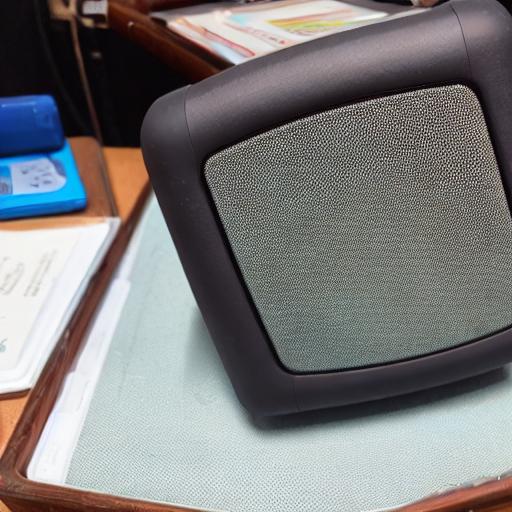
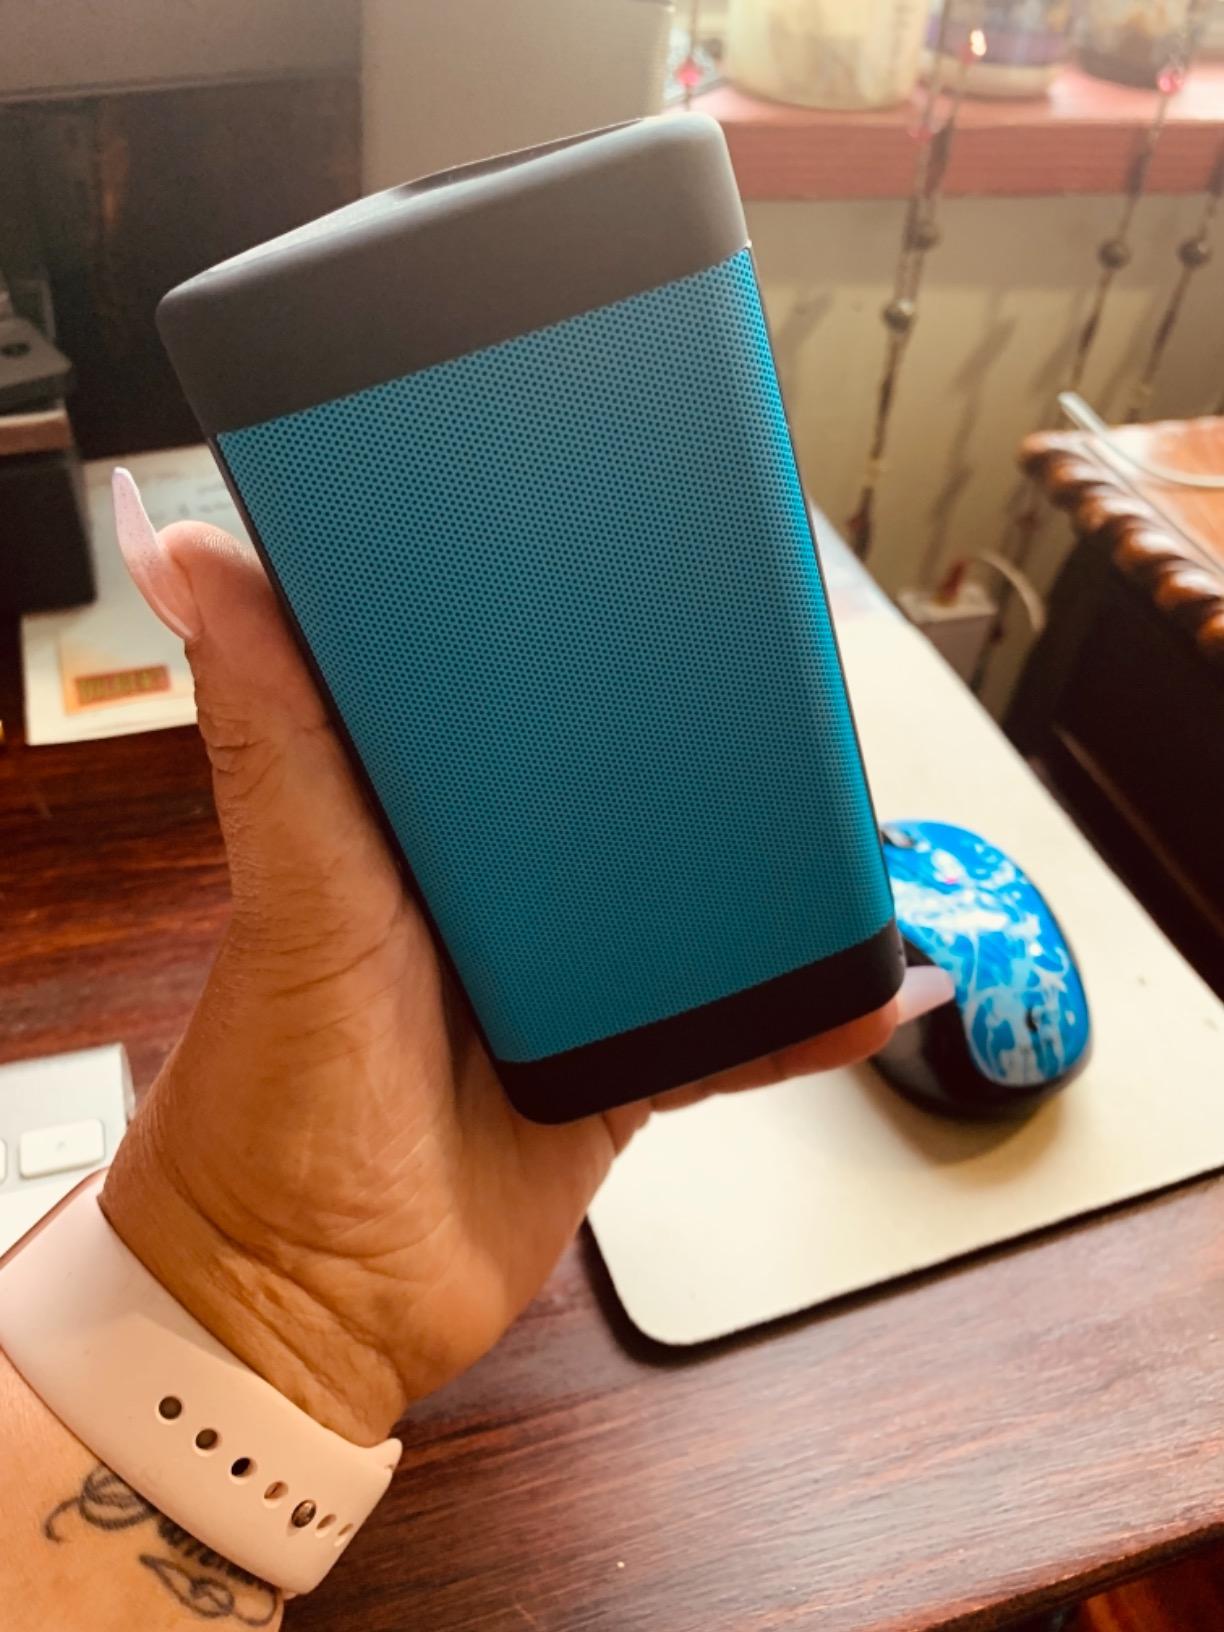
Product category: speaker
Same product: no